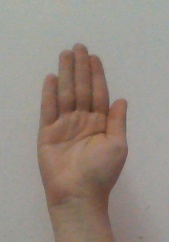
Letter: seen